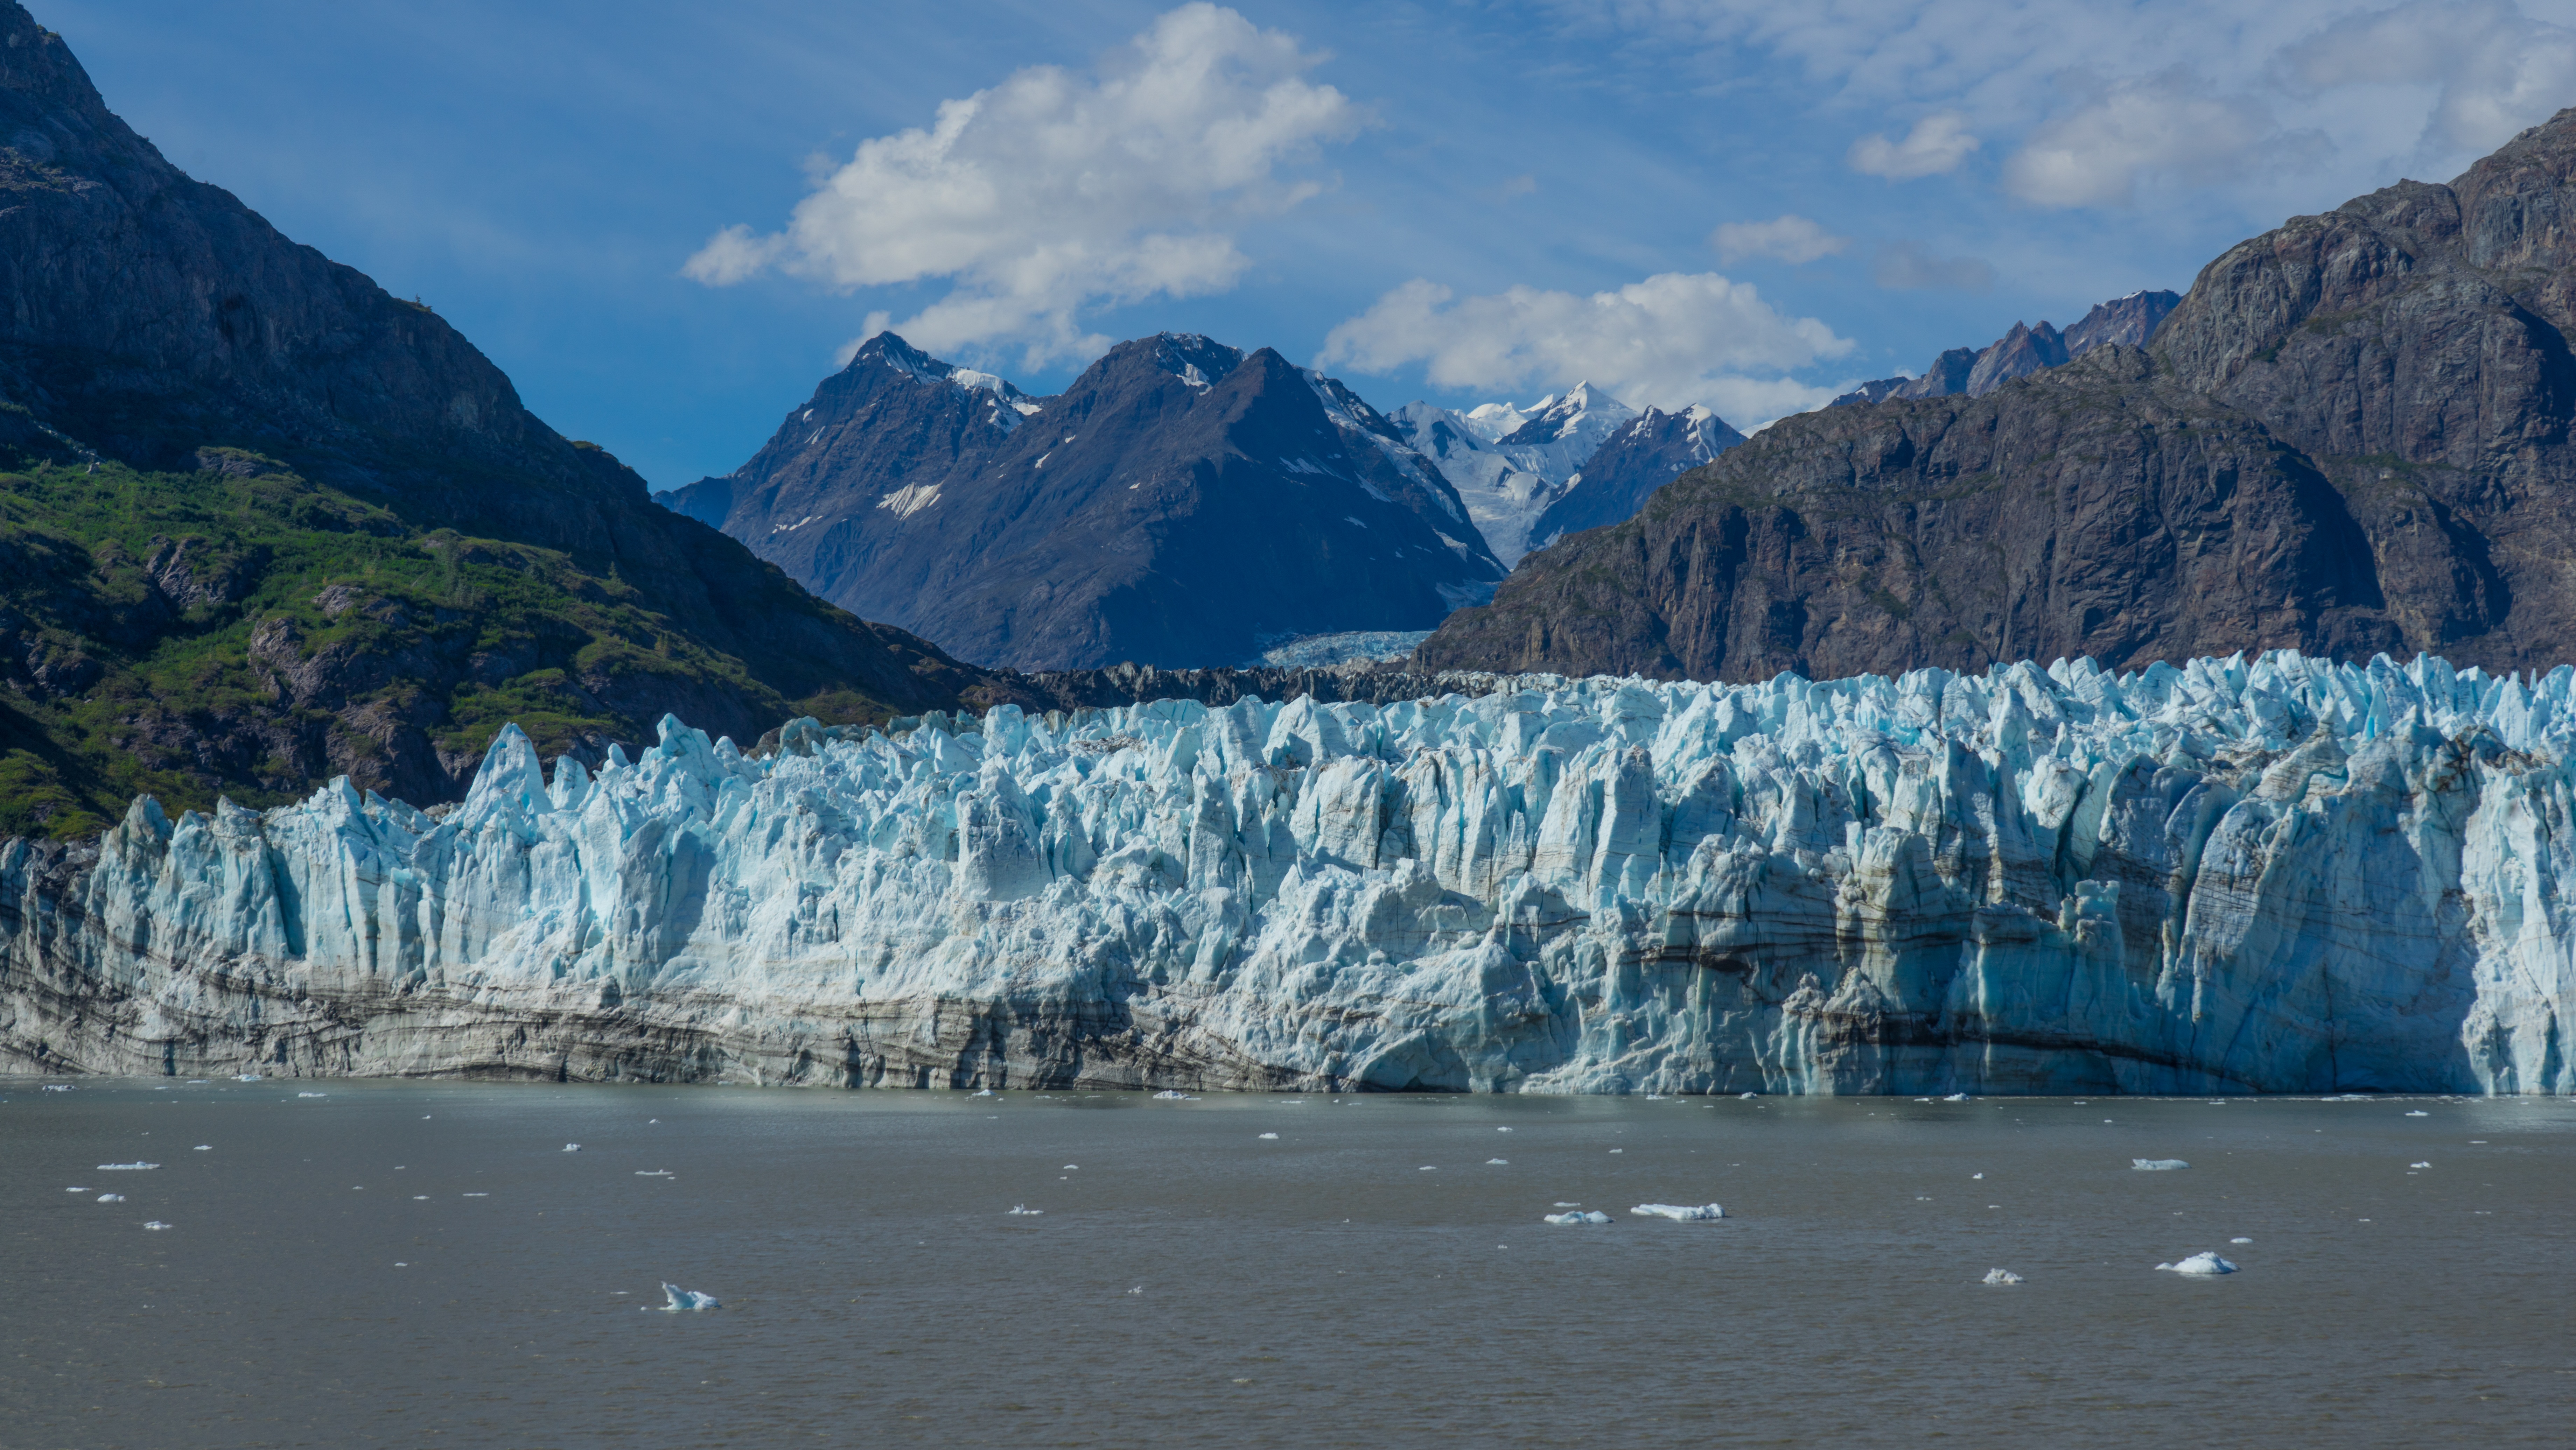
sea, nature, mountain, mountain range, ice, glacier, think, fjord, badlands, alaska, artic, moraine, ice floe, landform, artic ocean, geographical feature, glacial landform, sea jelly